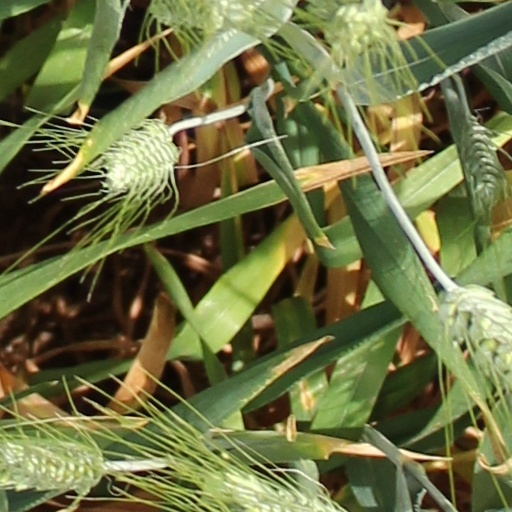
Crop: wheat